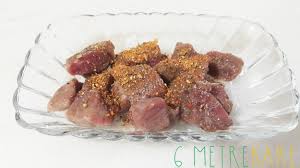
Yemek: et_sote